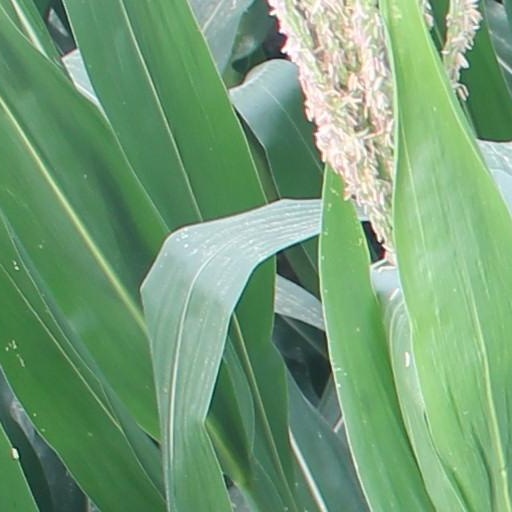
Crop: maize; corn